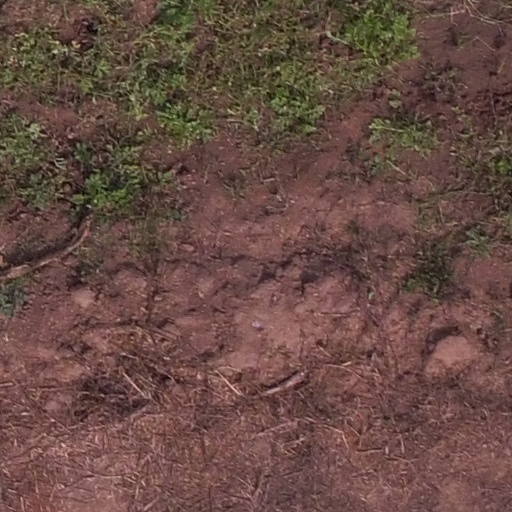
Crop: maize; corn